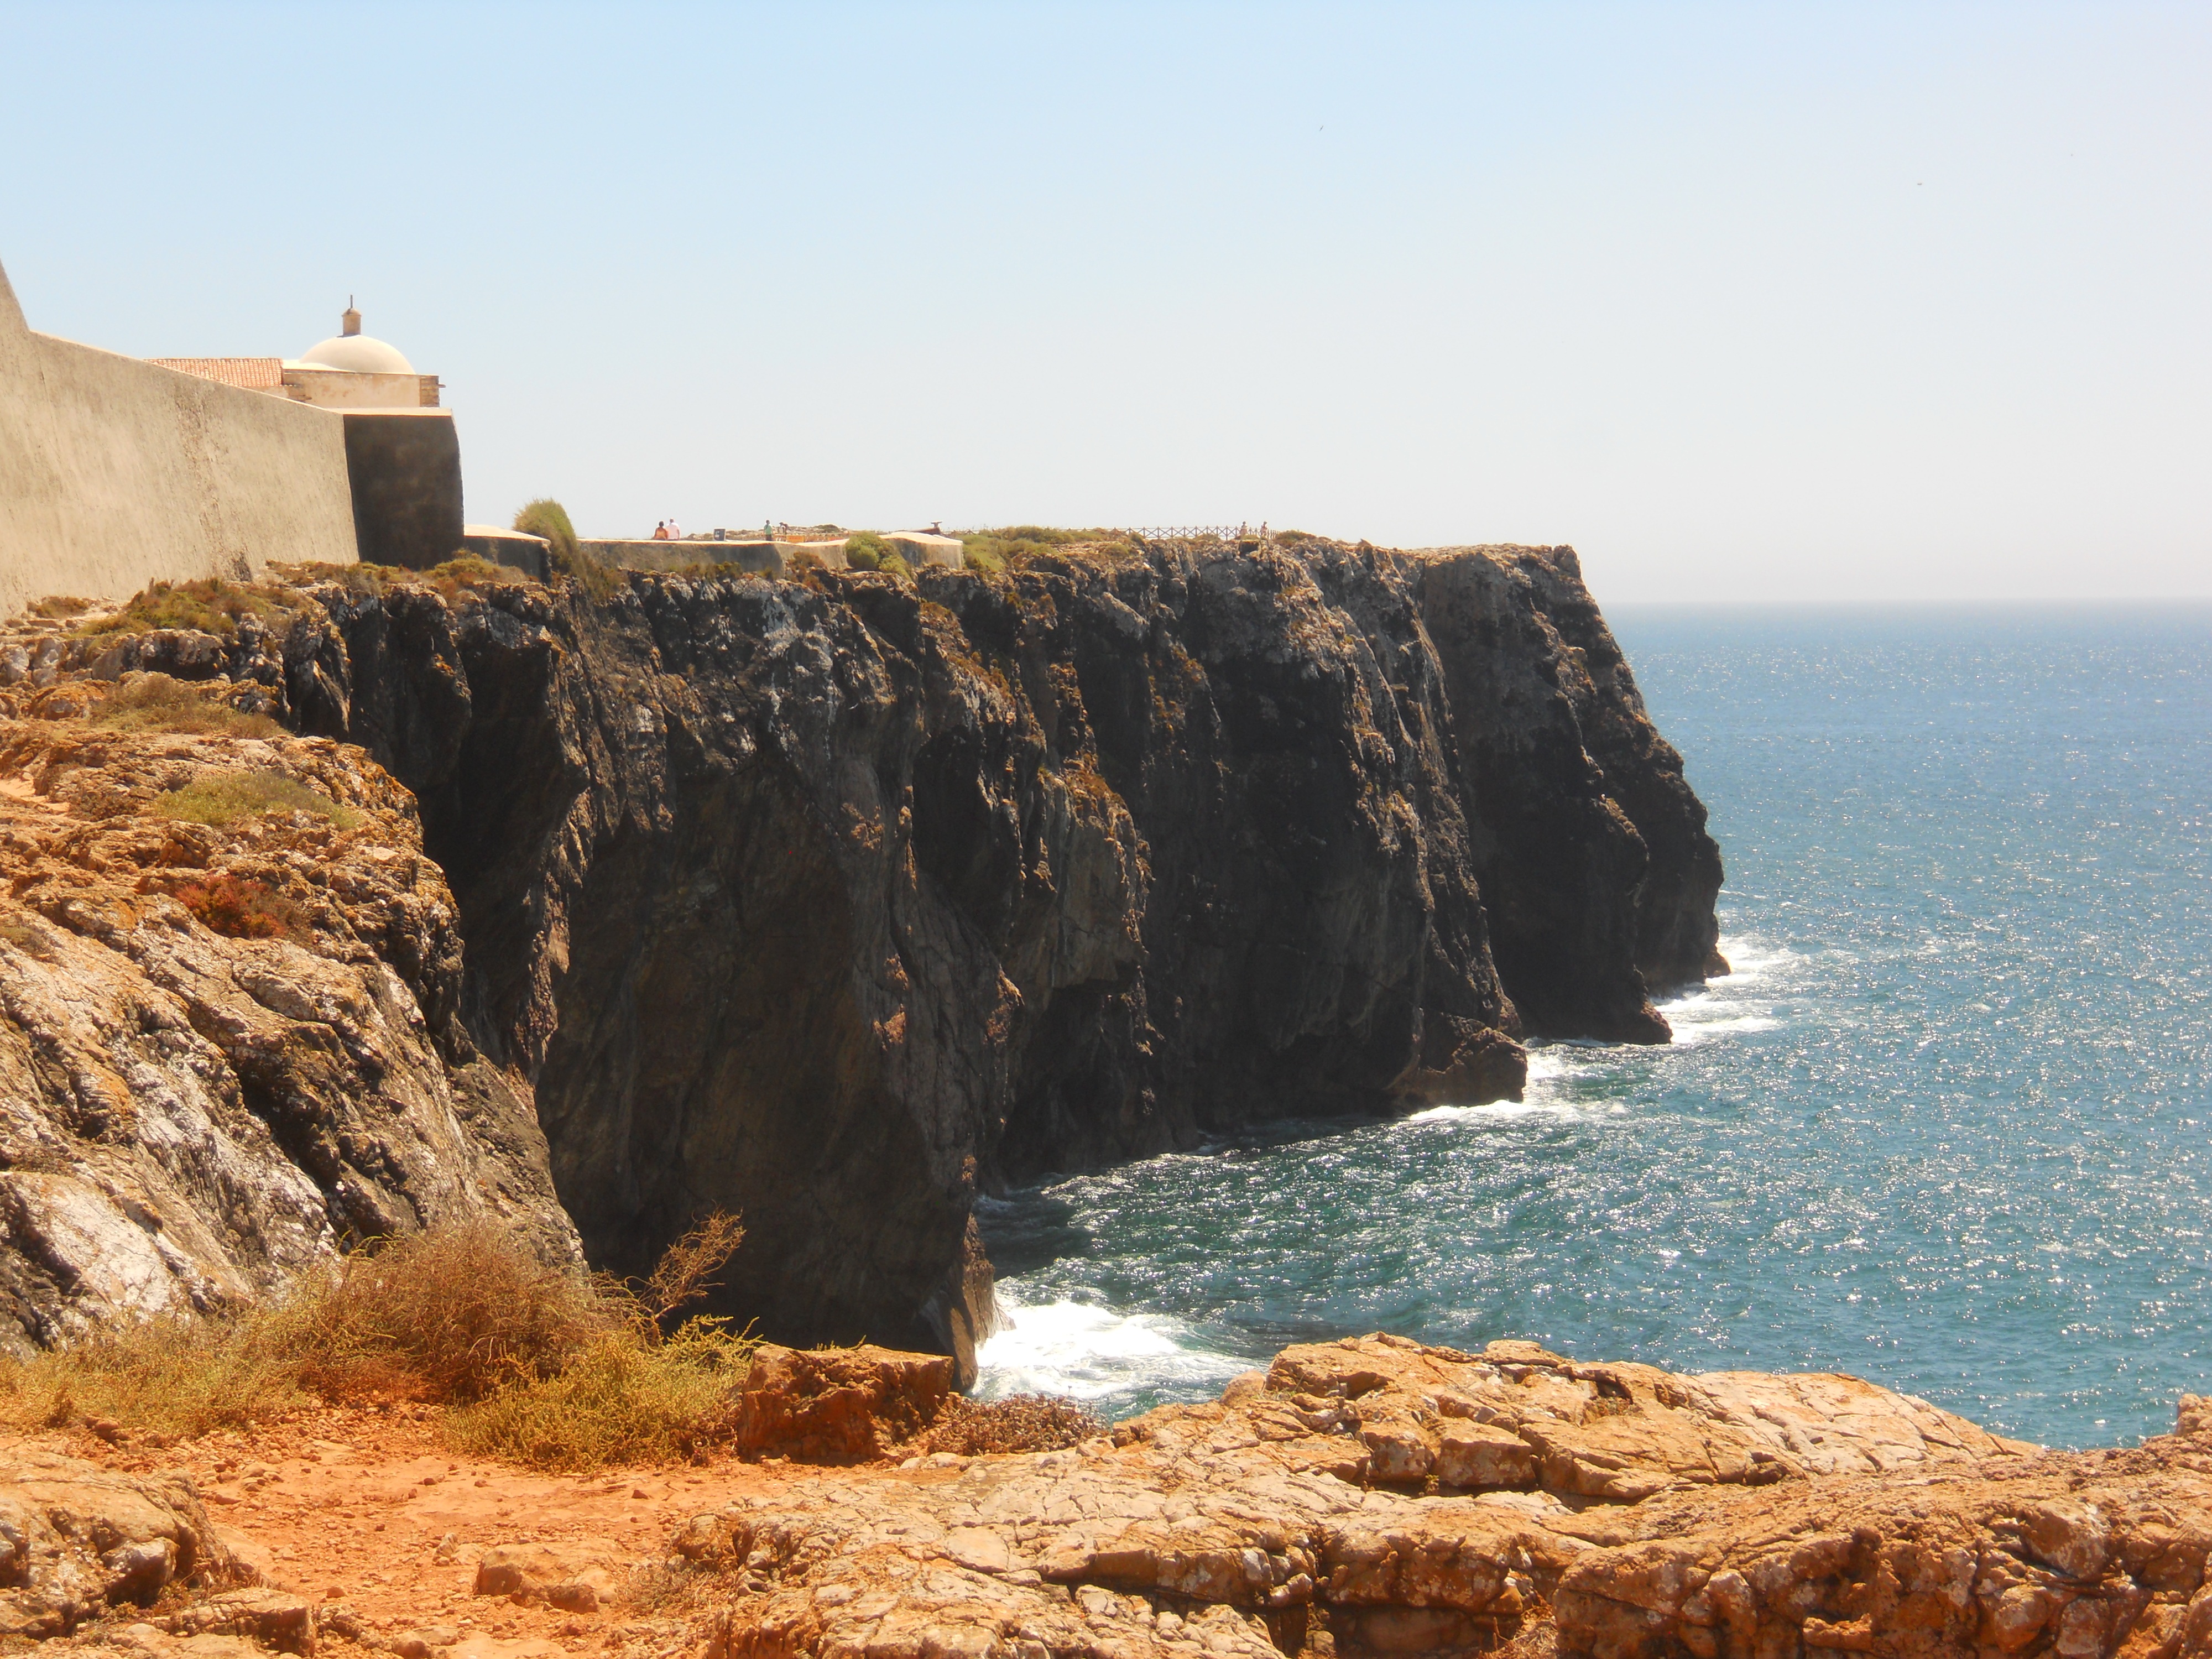
beach, sea, coast, sand, rock, ocean, shore, wave, formation, cliff, cove, tower, bay, stack, terrain, material, body of water, geology, cliffs, portugal, cape, landform